Exhibition Place

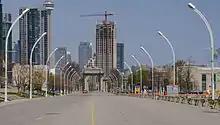
View of Princes' Boulevard looking eastward towards Princes' Gates.

Exhibition Place is served by city and regional public transit systems by commuter rail, streetcar and bus routes provided by GO Transit and the TTC year-round. There are two access points: north of the Horse Palace (Exhibition Loop and Exhibition GO Station), and north of the Dufferin Gate at the Dufferin Gate Loop.